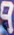
Number: 9